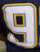
Number: 9